Oslo Plads

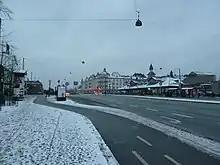
Oslo Plads in winter.

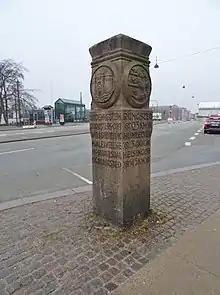
"Nulpunktstenen" ("the zero point stone")

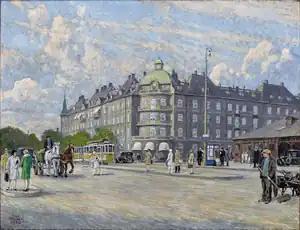
Oslo Plads painted by Paul Gustav Fischer in 1930

Oslo Plads ("Oslo Square") is a public square in the Østerbro area of Copenhagen, Denmark. The square received its name in 1962. Before then, the square was part of the street Østerbrogade. In 1962, the part of Østerbrogade that stretched from Kristianiagade to Lille Triangel ("Little Triangle") was renamed Dag Hammarskjölds Allé (named after the United Nations' recently deceased Secretary-General), while the inner part of Østerbrogade was named Oslo Plads. The name also extends to the neighborhood north of Østbanegade, where many of the streets are named after Norwegian cities.